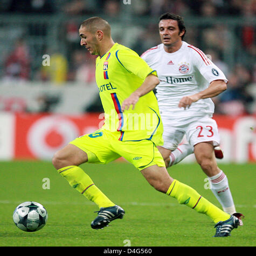
player seen in action during football competition